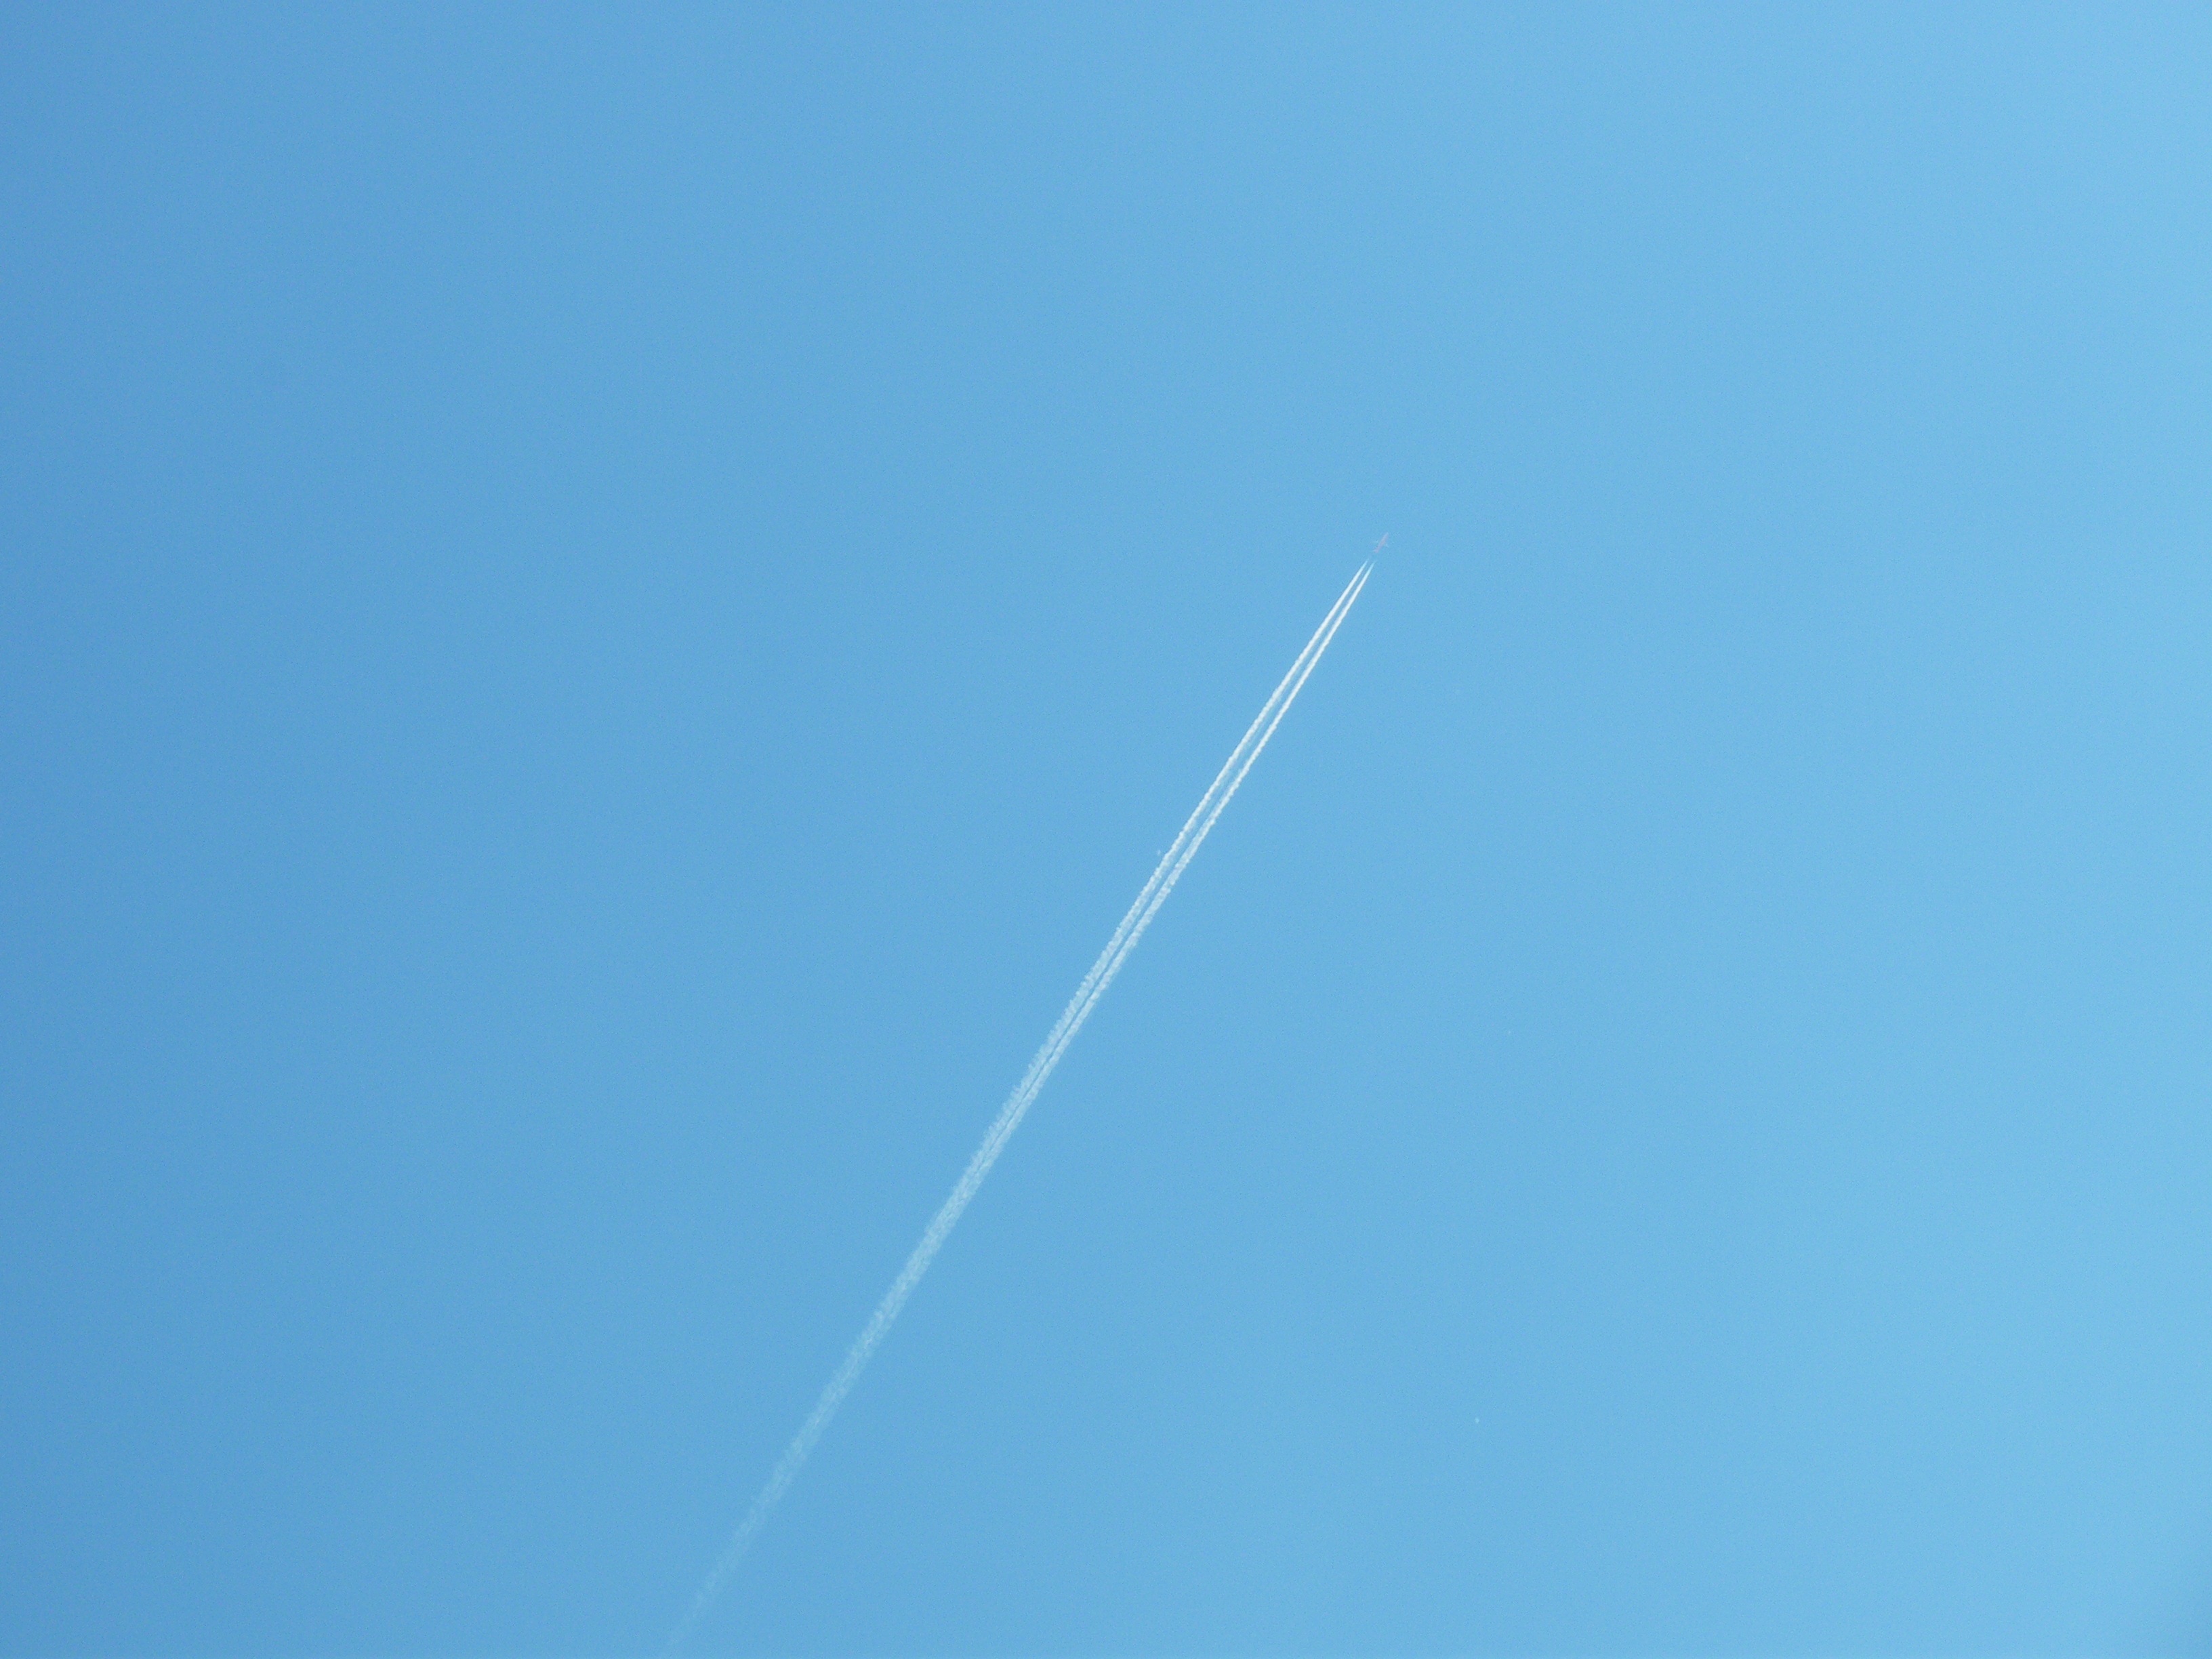
wing, sky, travel, airplane, aircraft, line, vehicle, flight, blue, toy, aircraft flight, atmosphere of earth